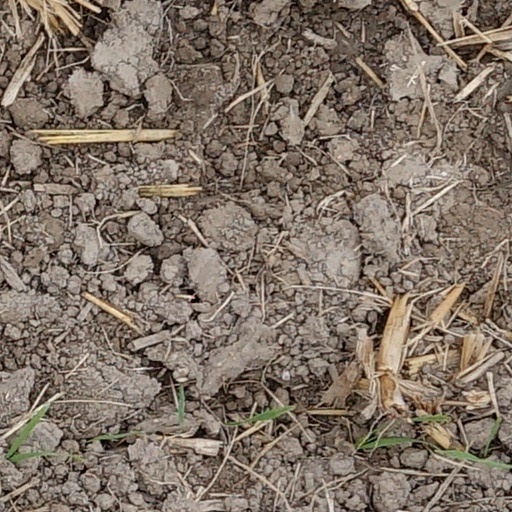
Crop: wheat